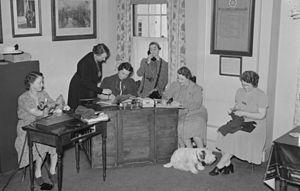
Des membres de l'«Imperial Order Daughters of the Empire» (I.O.D.E.) cousent, tricotent et font du travail de secrétariat. Elles participent à l'effort de guerre."